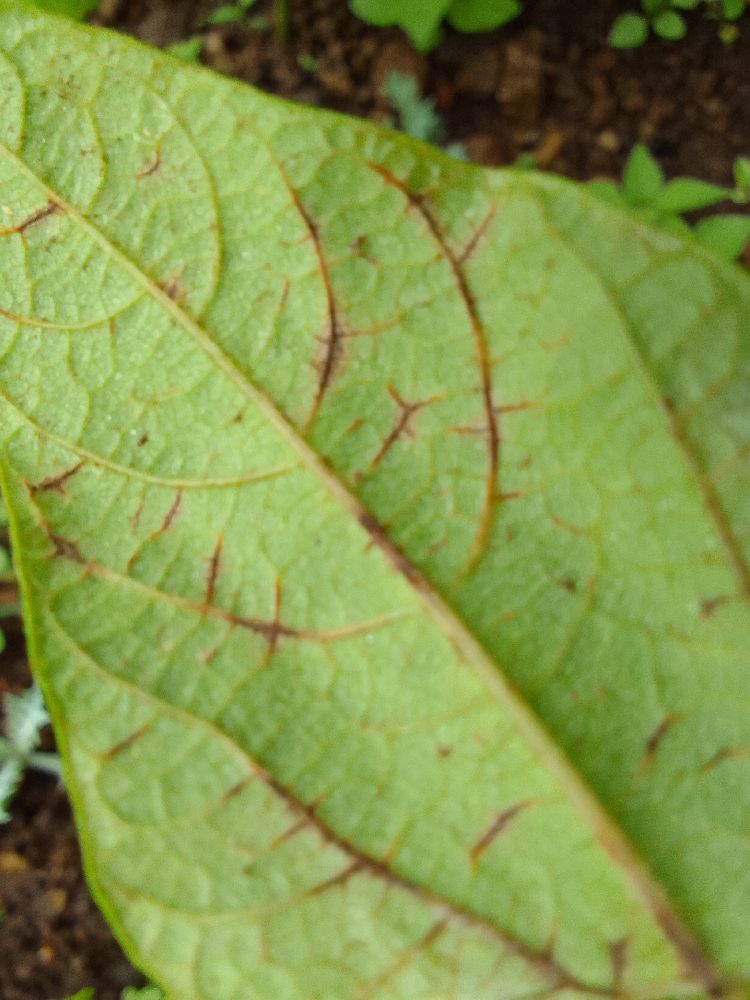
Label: anthracnose